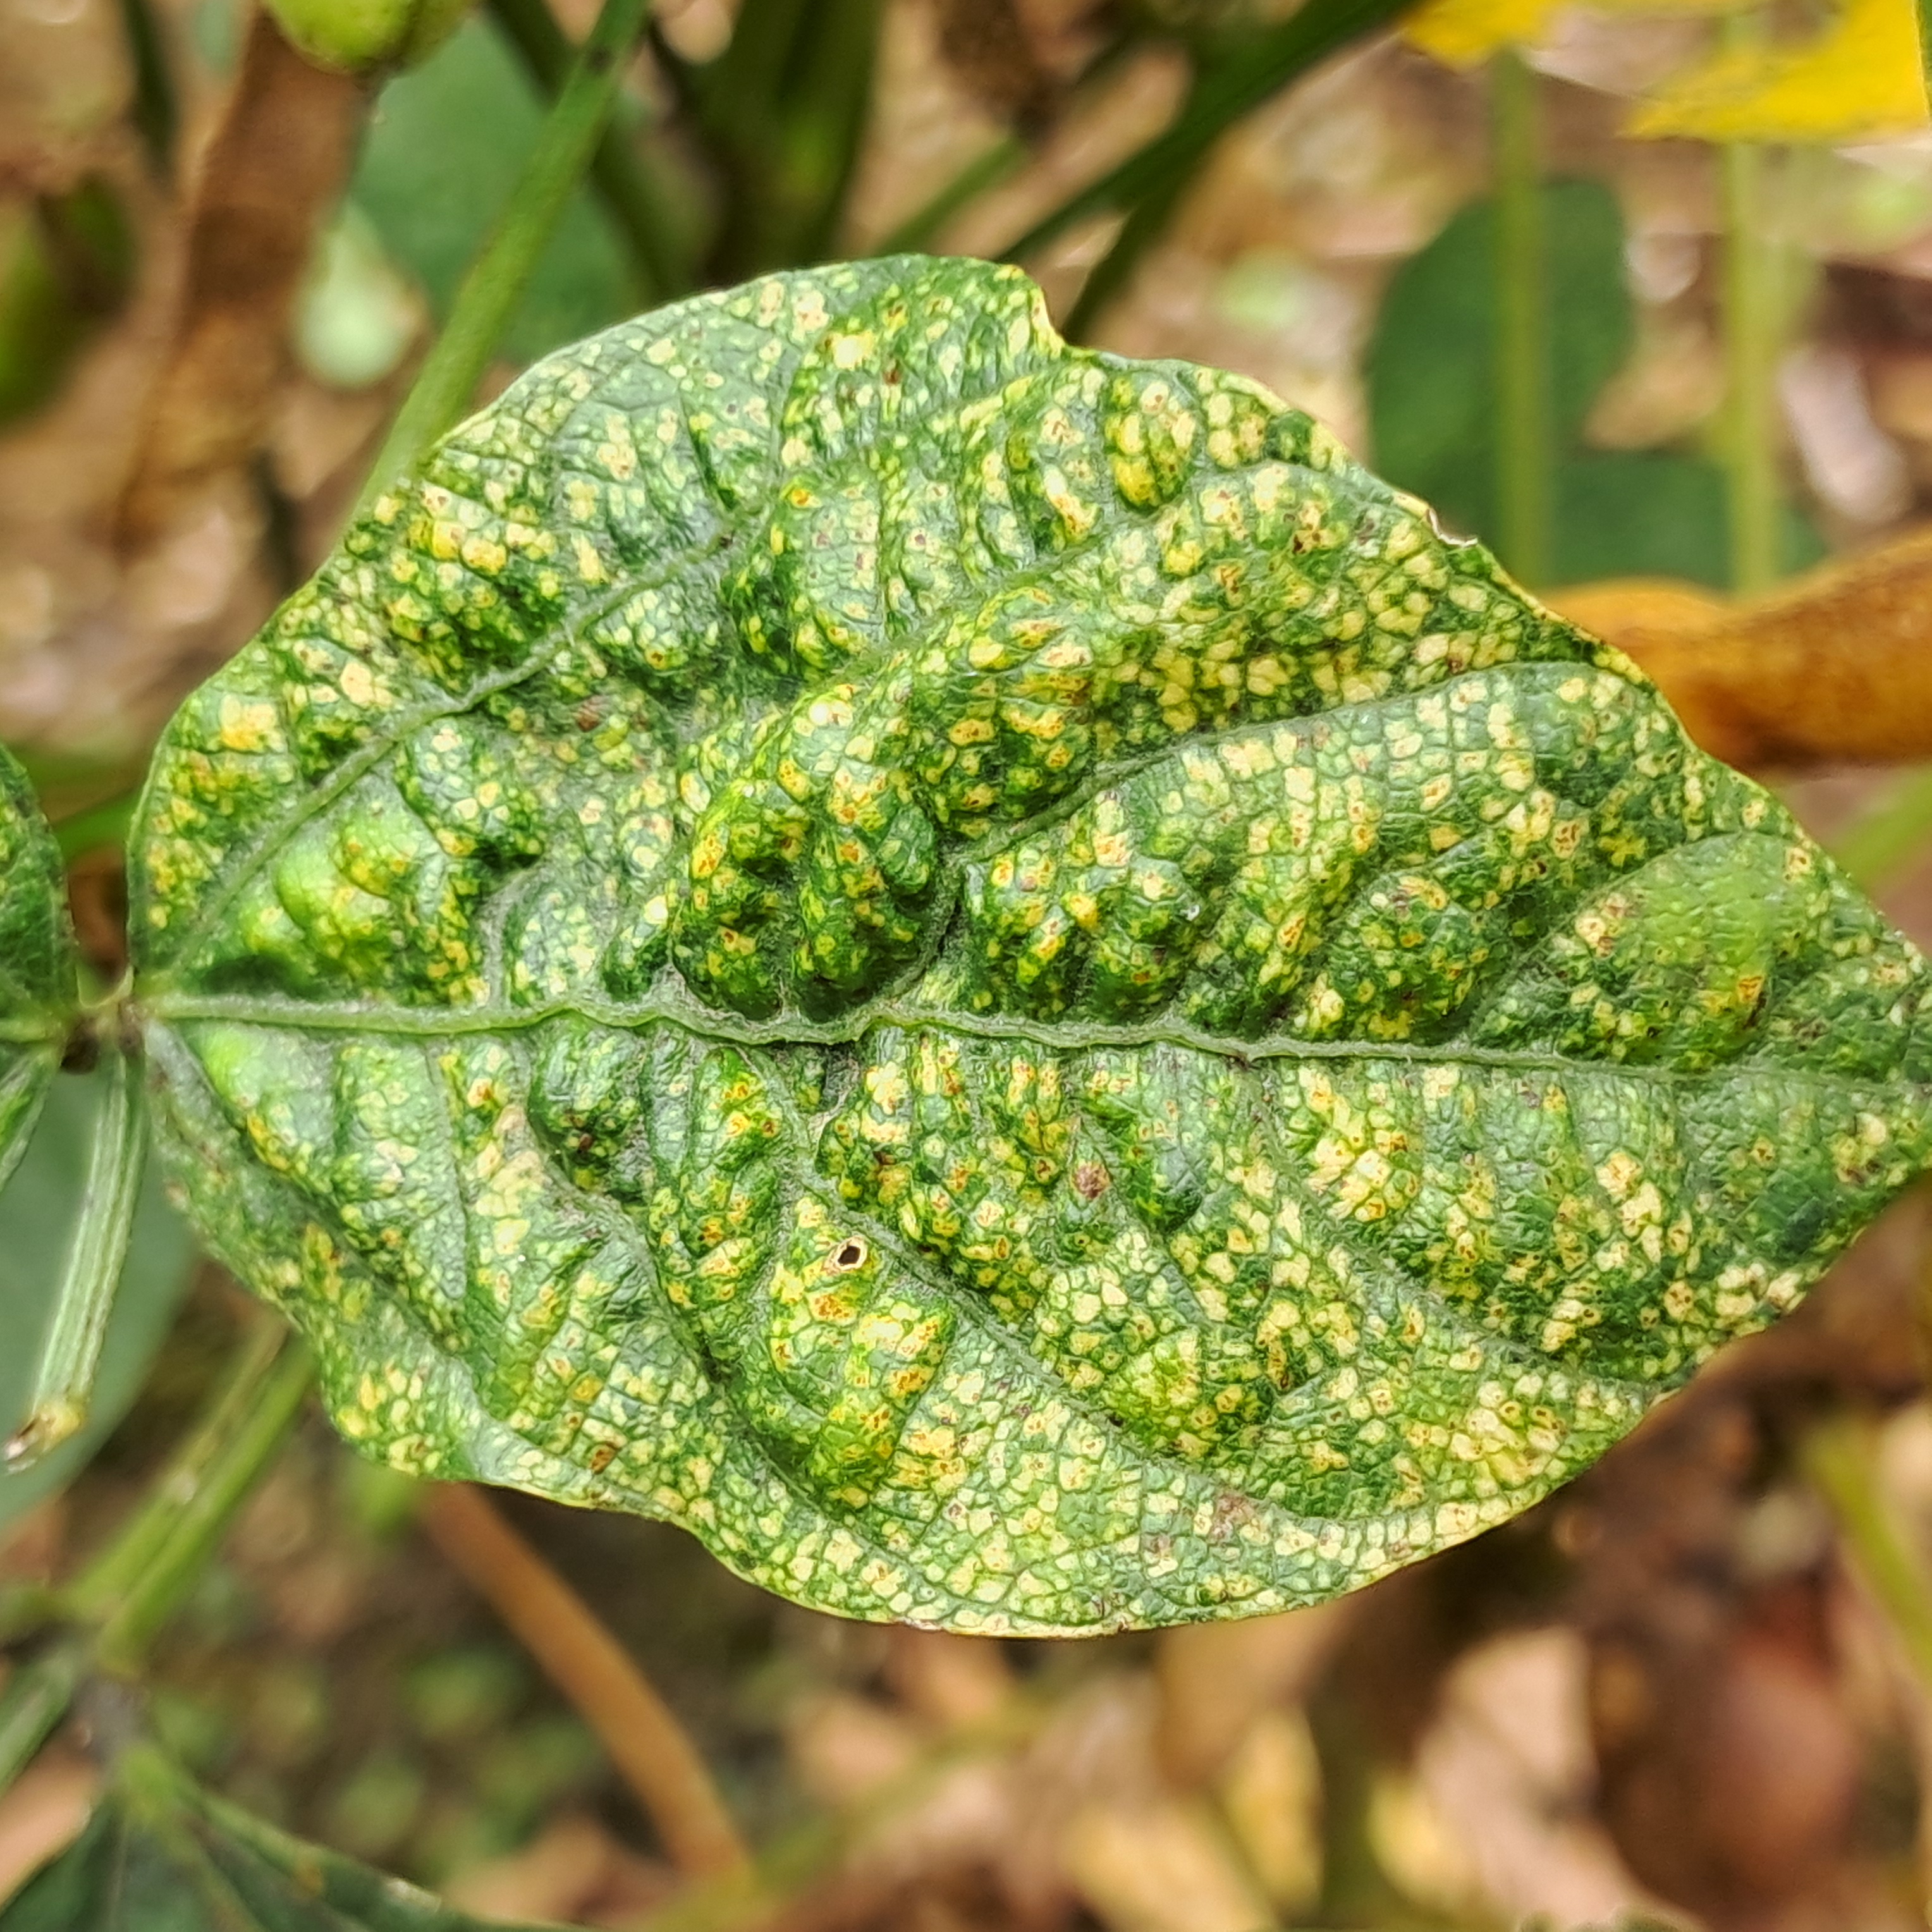
Label: Mosaic